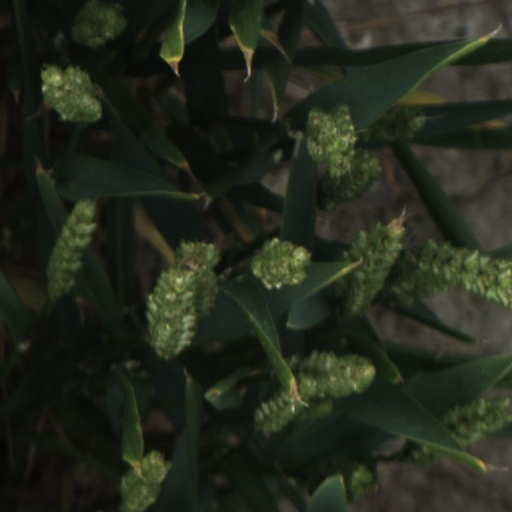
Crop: wheat